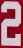
Number: 2